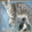
Label: cat